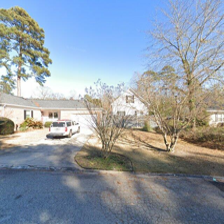
Label: streetView